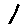
Label: 1